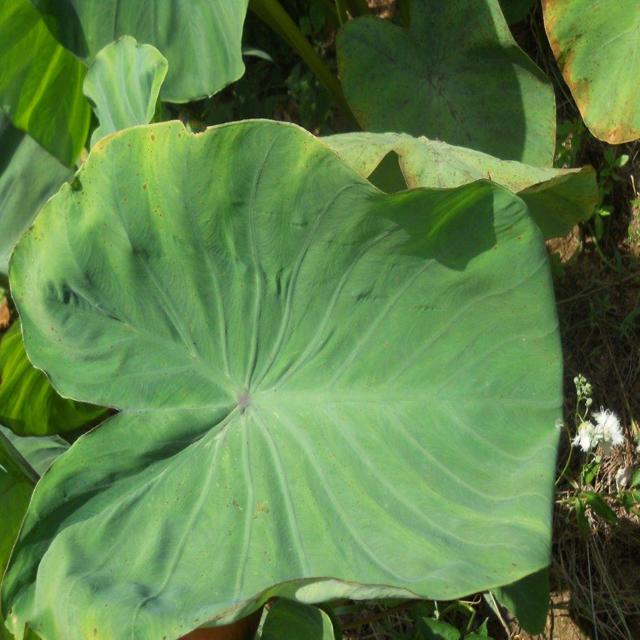
Label: Healthy